Jan Šverma

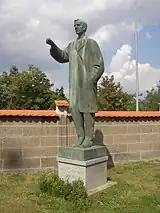
Statue of Jan Šverma at Olšany Cemetery

Šverma assumed the political leadership of Czechoslovak military units formed in the Soviet Union during the Nazi invasion of the USSR. He died of exhaustion on the mountain Chabenec in the Low Tatras mountain range during a snowstorm on 10 November 1944, while leading an insurrection of Slovak communists against the Slovak State.